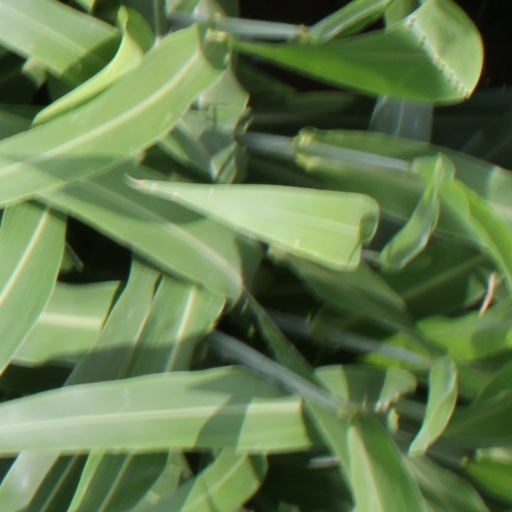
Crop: sorghum